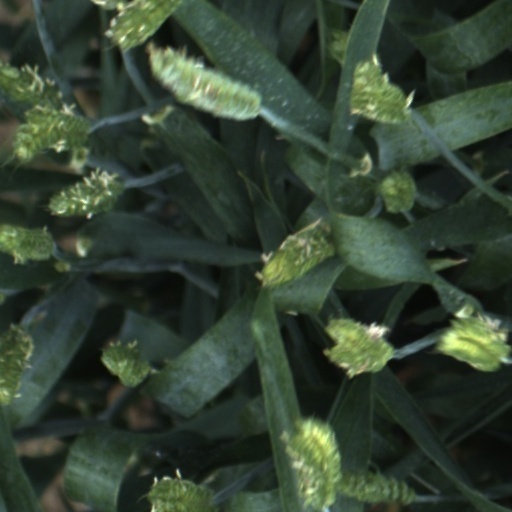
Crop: wheat